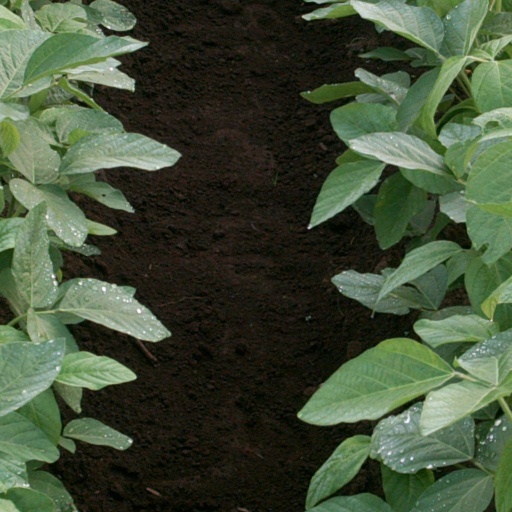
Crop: soybean